Wingfield Aerodrome

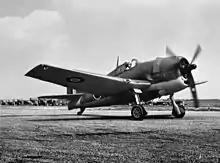
A Fleet Air Arm Hellcat F.I

September 1939 saw the formation of 15 Squadron SAAF at Germiston with three former SAA Junkers Ju 86 airliners used for maritime patrols. After moving to Wingfield the squadron was absorbed as A Flight of 32 Squadron SAAF. 804 Naval Air Squadron of the Fleet Air Arm reformed in September 1944 at Wingfield aerodrome 24 Hellcat IIs and in January 1945, they embarked on to provide cover during the landings on Ramree Island, and subsequently missions over Sumatra and Malaya.